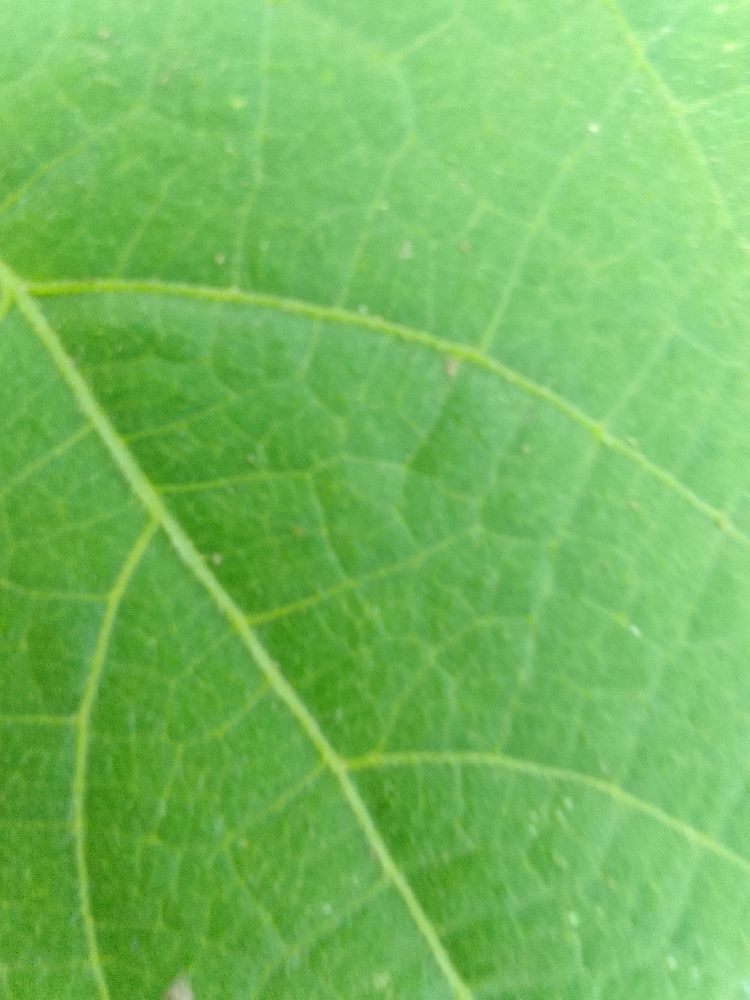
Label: healthy